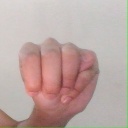
अक्षर: म